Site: brandenburg
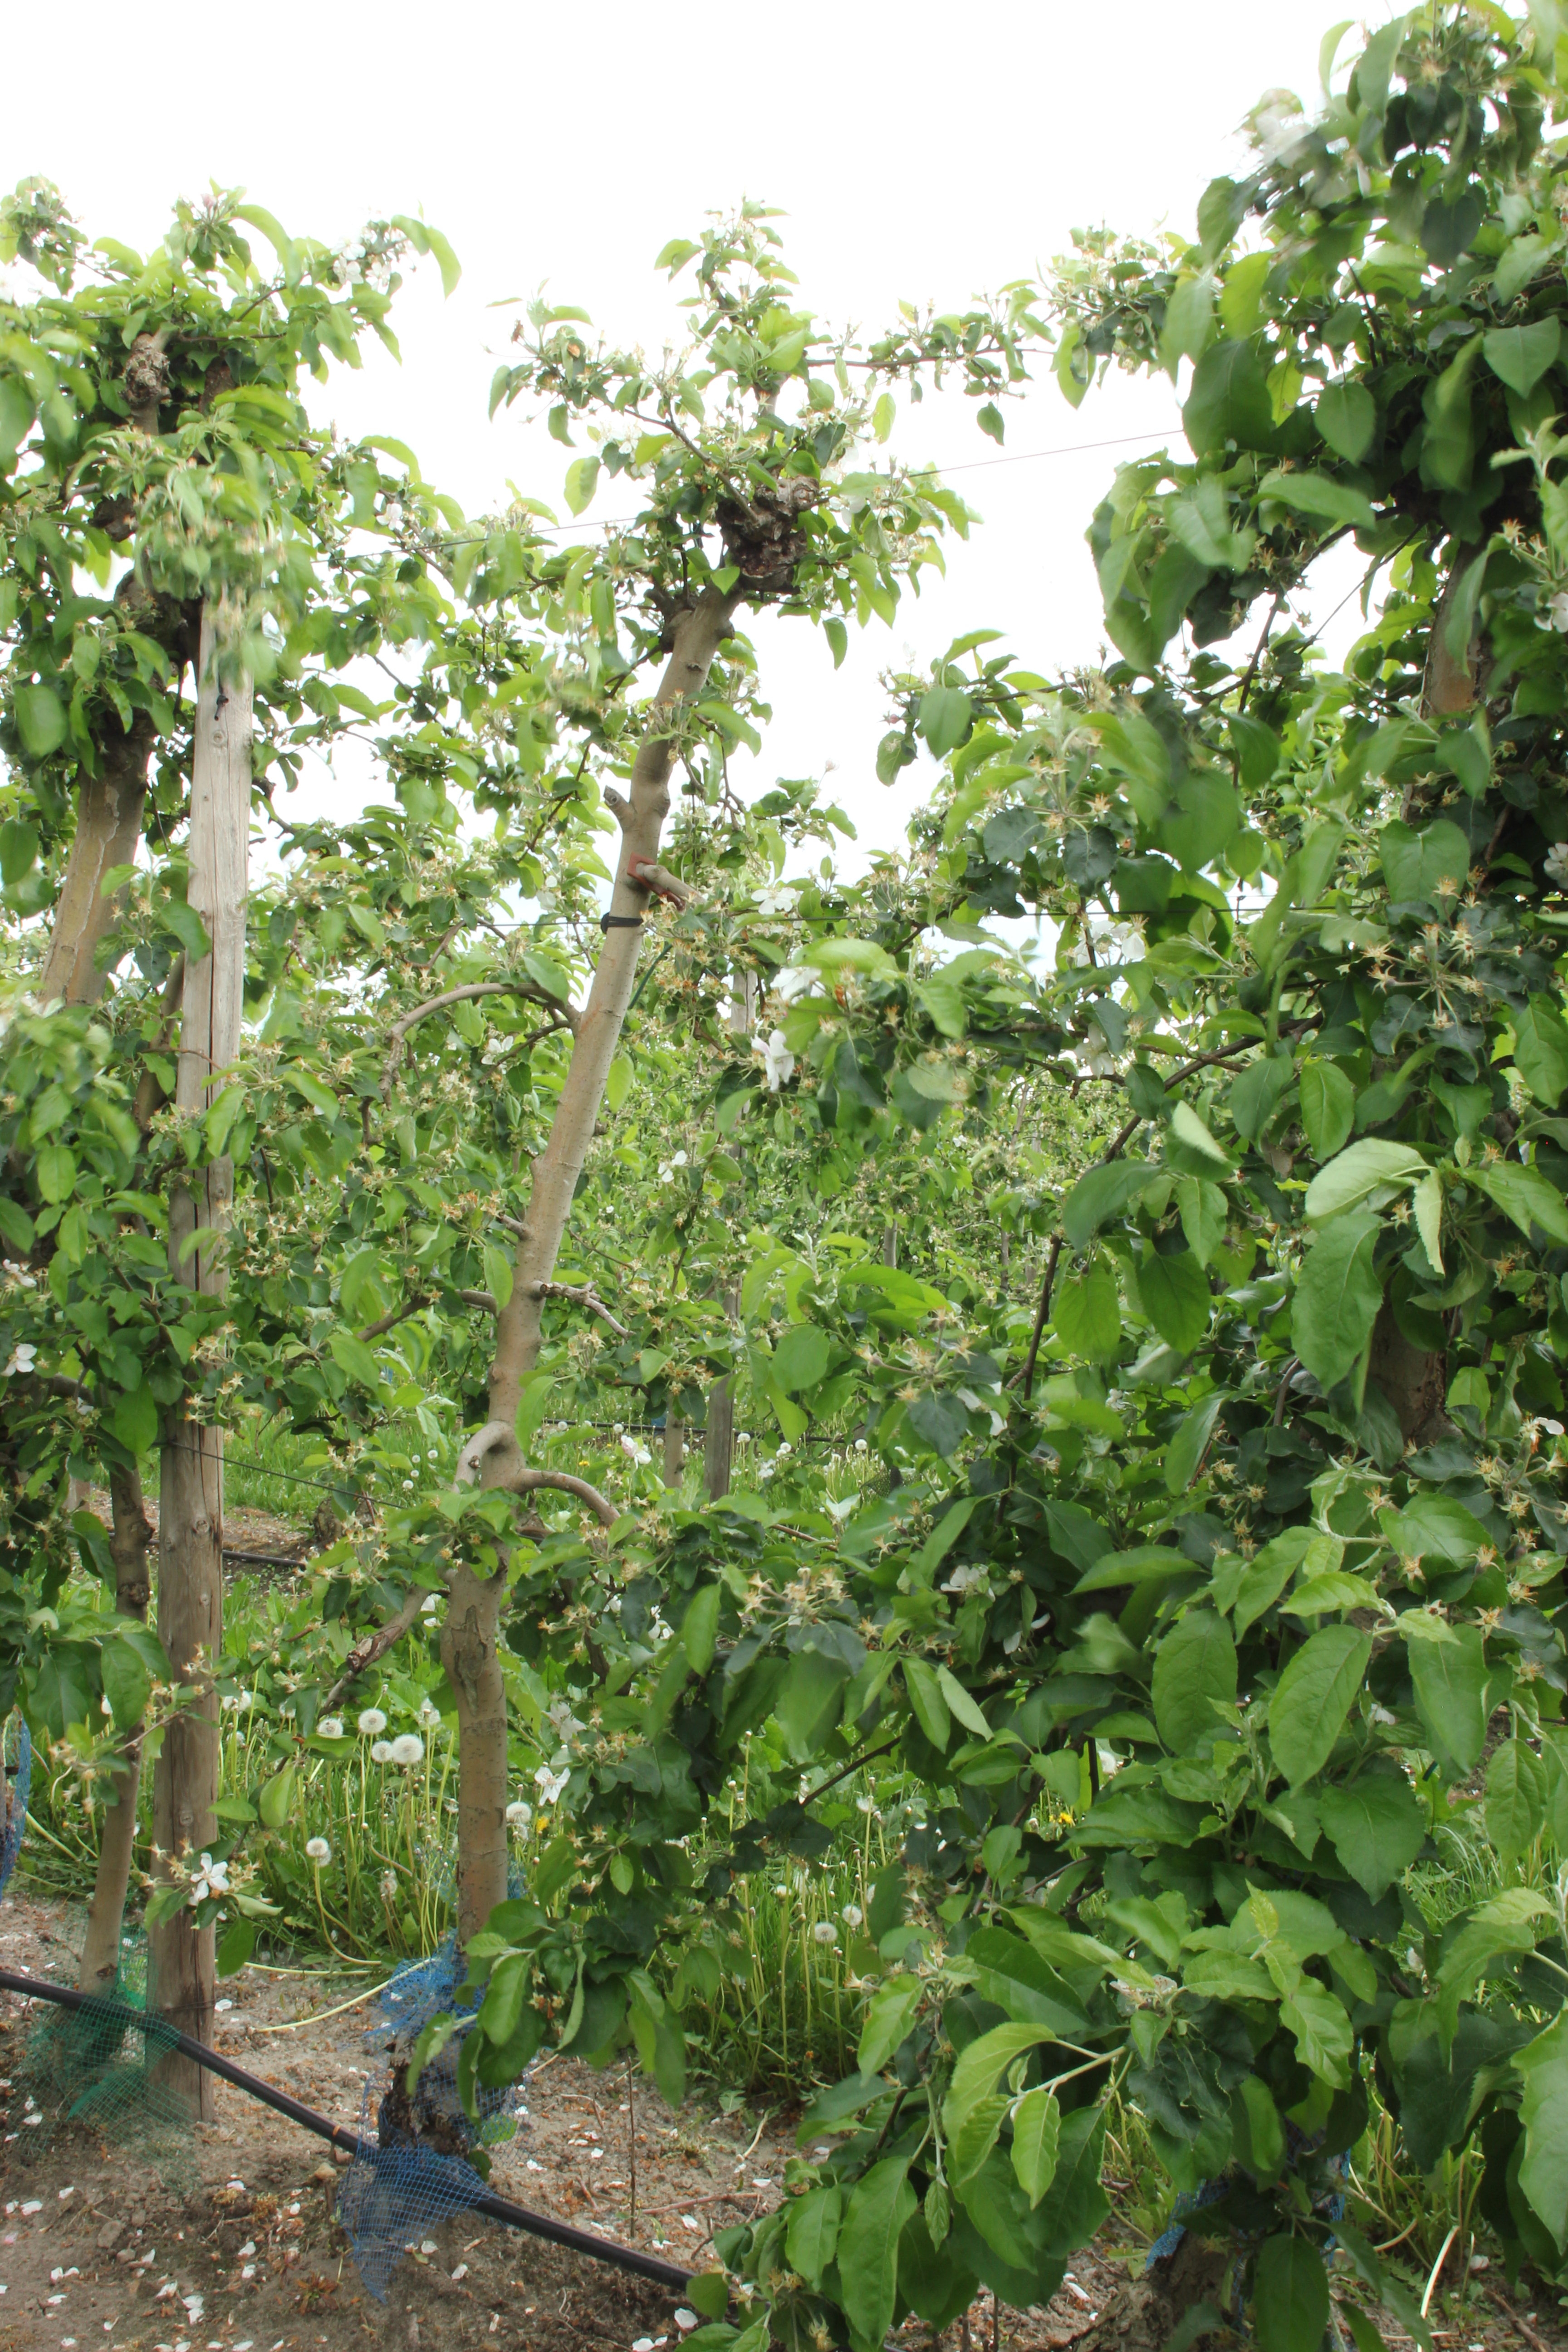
Growth stage (BBCH 67): Flowering